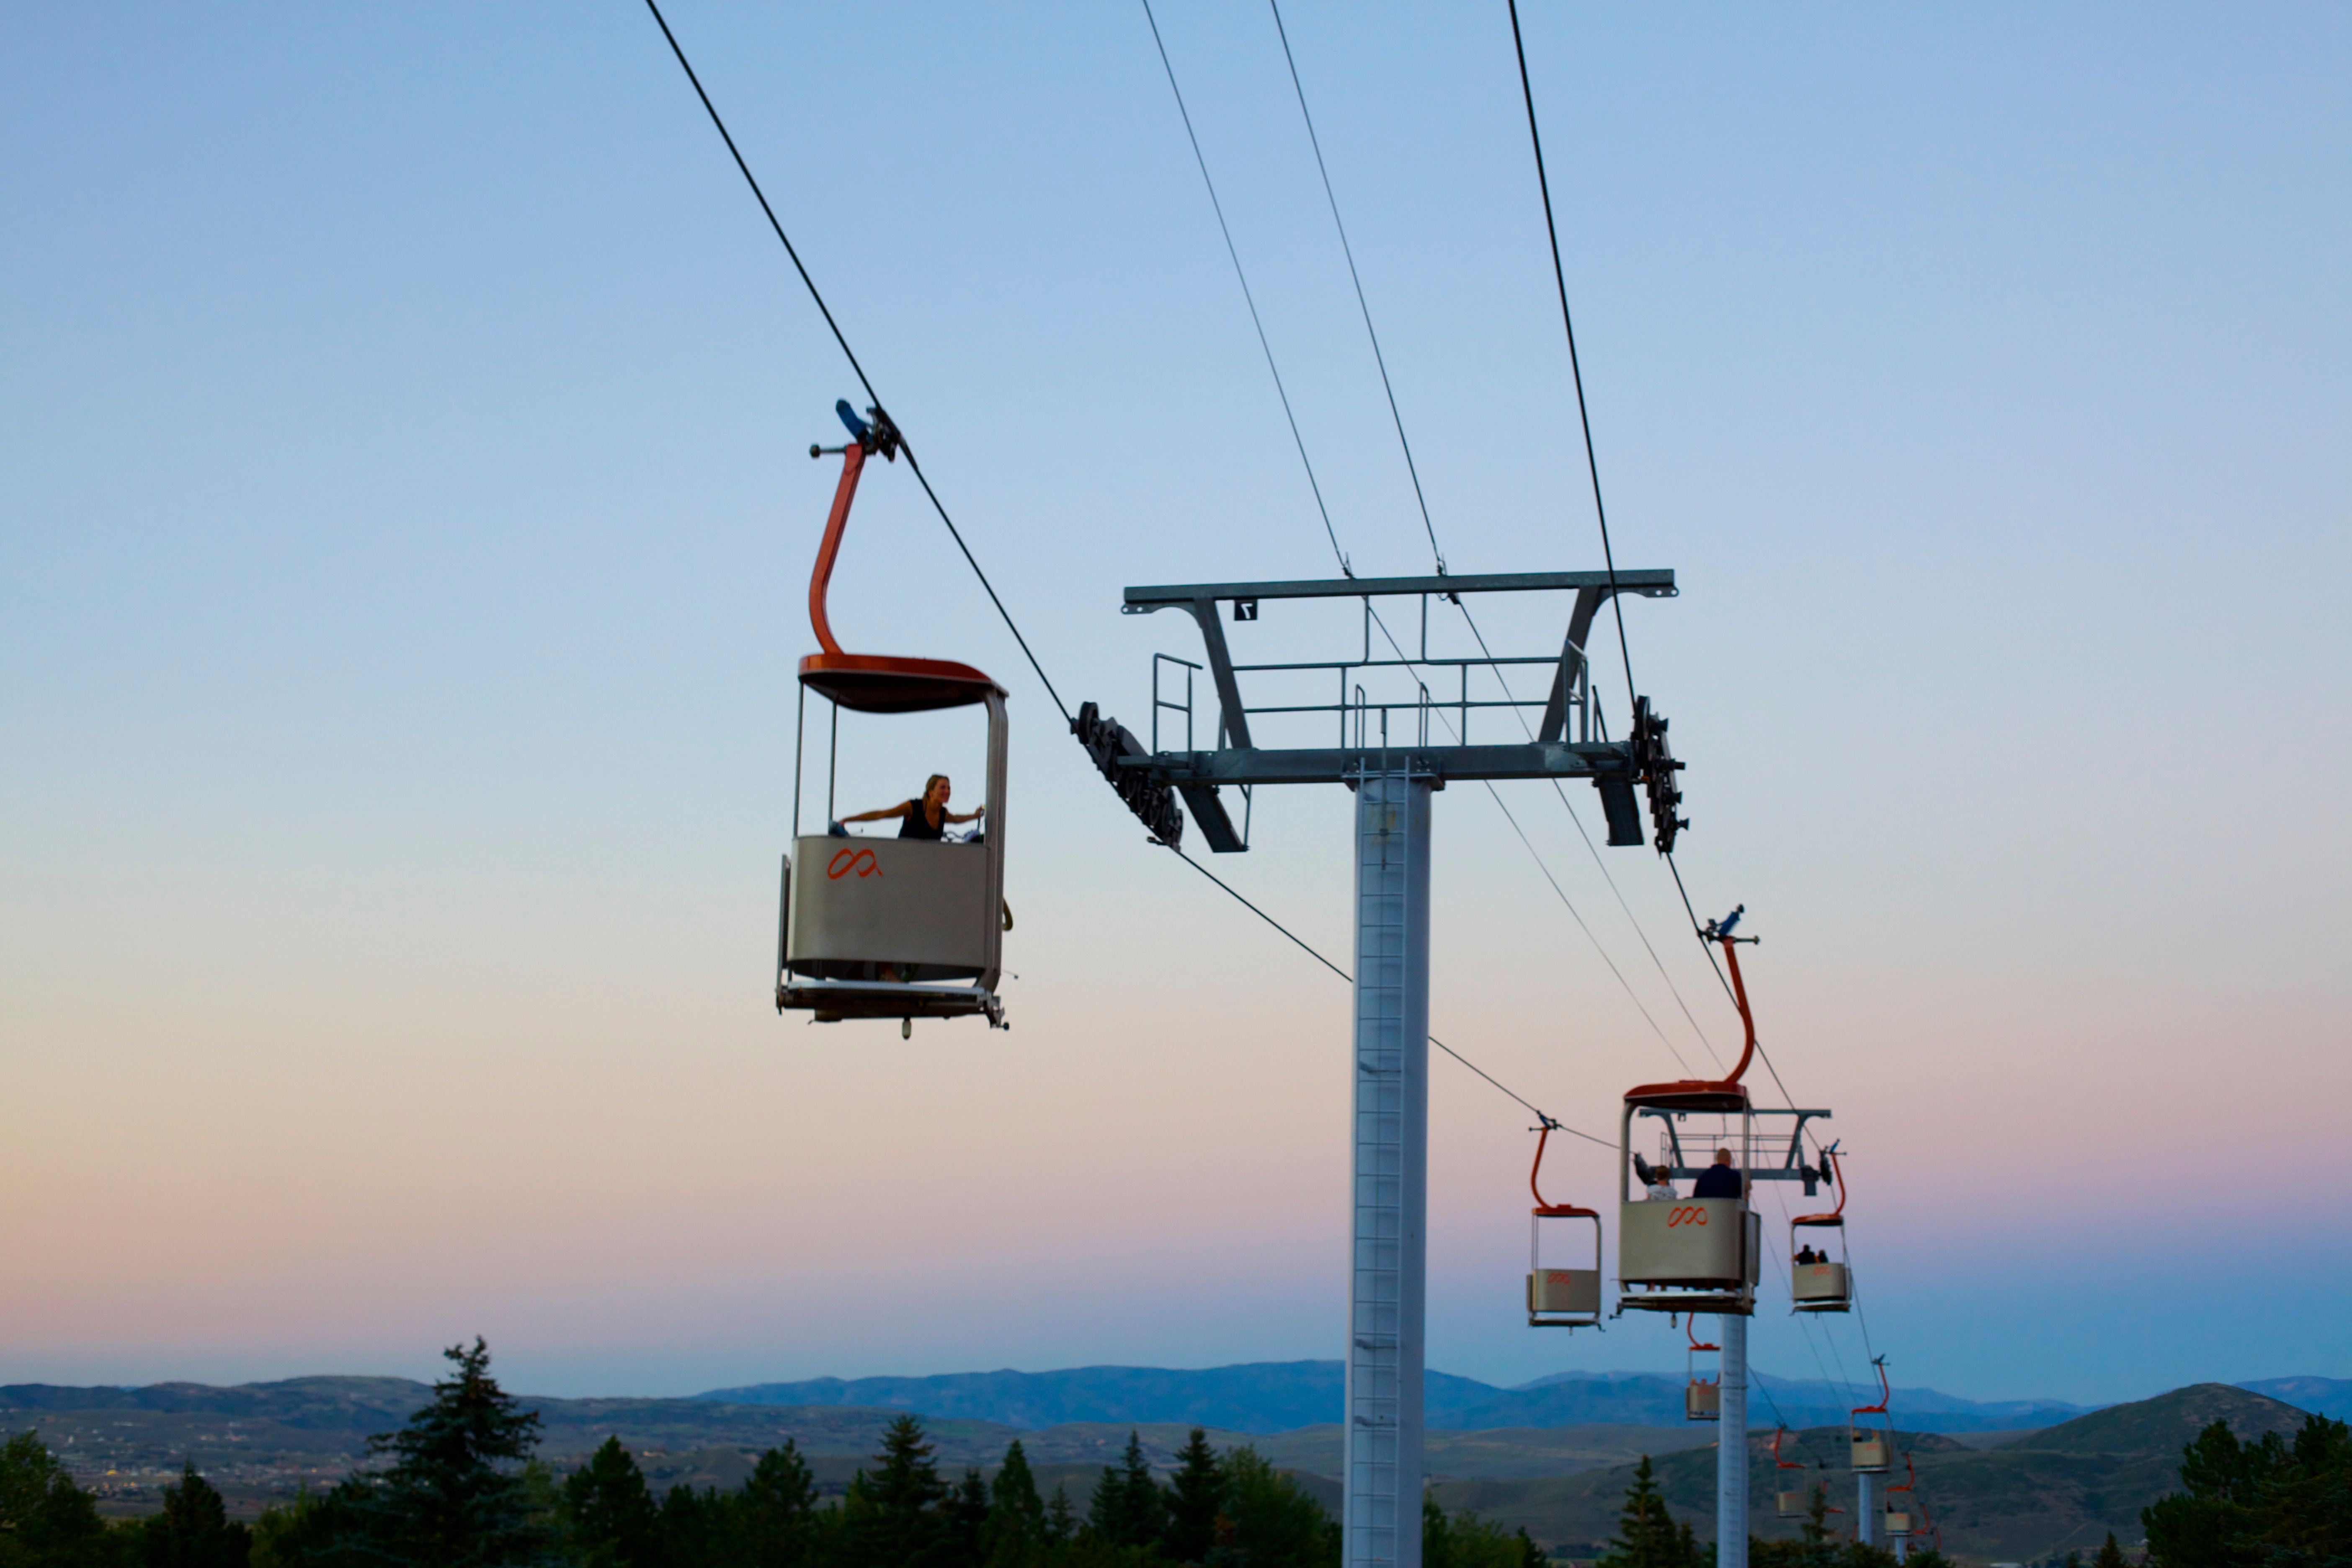
vehicle, tower, mast, cable car, overhead power line